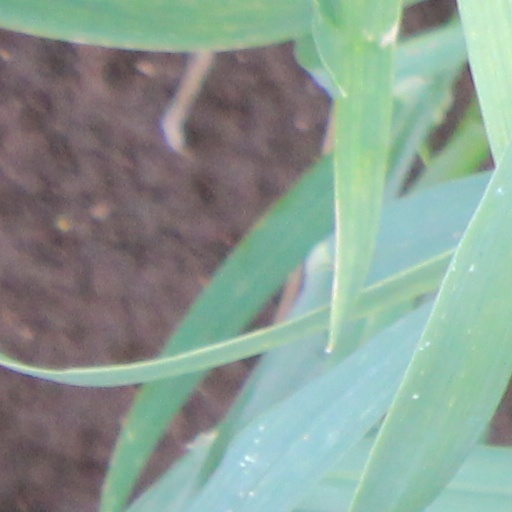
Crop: wheat